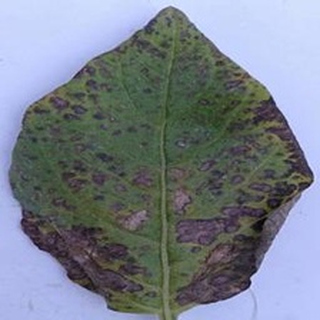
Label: potato_early_blight